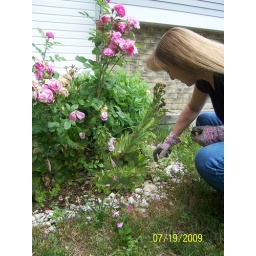
Hens &amp;amp; chickens in flower mode